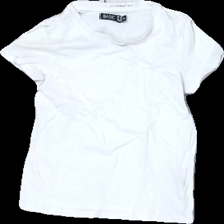
View: front
Type: T-shirt
Category: Ladies
Brand: Not in the list
Brand text on label: Basic U
Colors: White
Material: 100% Cotton
Cut: Regular, C-collar
Size: 110
Damage: written text
Damage location: top center
Price range: <50
Recommended usage: Recycle
Description: white t-shirt